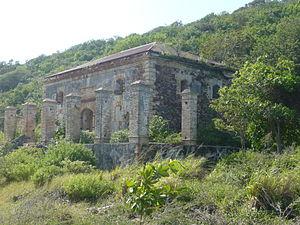
Hassel Island est une petite île des îles Vierges américaines, un territoire des États-Unis situé dans la mer des Caraïbes. Hassel Island se trouve en face du port de Charlotte Amalie et juste au sud de l'île Saint-Thomas et à l'est de Water Island.